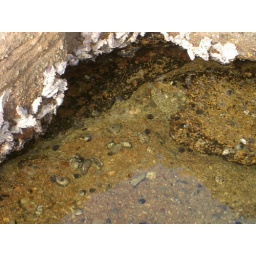
Norah Head rocks and coast line, near Budgewoi, NSW Central Coast